Senthamarai (film)

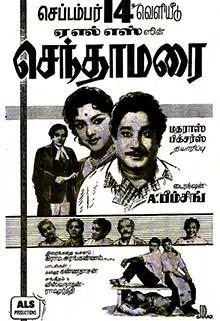
Theatrical release poster

Senthamarai is a 1962 Indian Tamil-language film, directed by A. Bhimsingh. The film stars Sivaji Ganesan, Padmini, K. R. Ramasamy and S. S. Rajendran. It was released on 14 September 1962. No complete print of the film is known to survive, making it a partially lost film.